J. Sargeant Reynolds

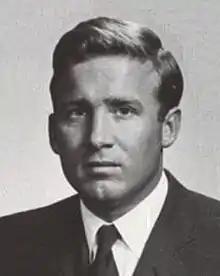
Reynolds, circa 1970

Julian Sargeant "Sarge" Reynolds (June 30, 1936 – June 13, 1971) of Richmond, Virginia, was an American educator, businessman, and Democratic politician. He served in both the House and Senate of the Virginia General Assembly and served as 30th Lieutenant Governor of the Commonwealth of Virginia under Governor Linwood Holton. He died of an inoperable brain tumor at age 34 while in office as Virginia's Lieutenant Governor.